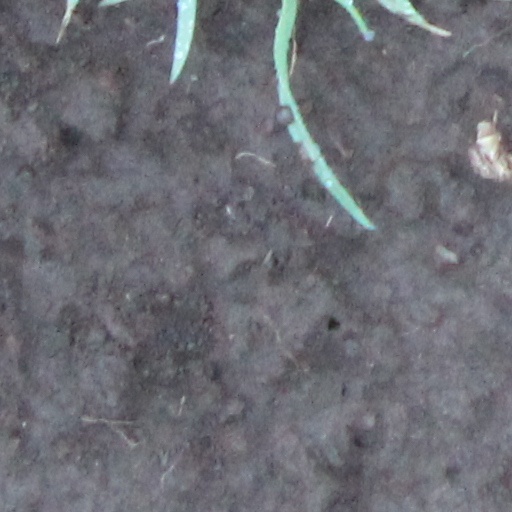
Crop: wheat